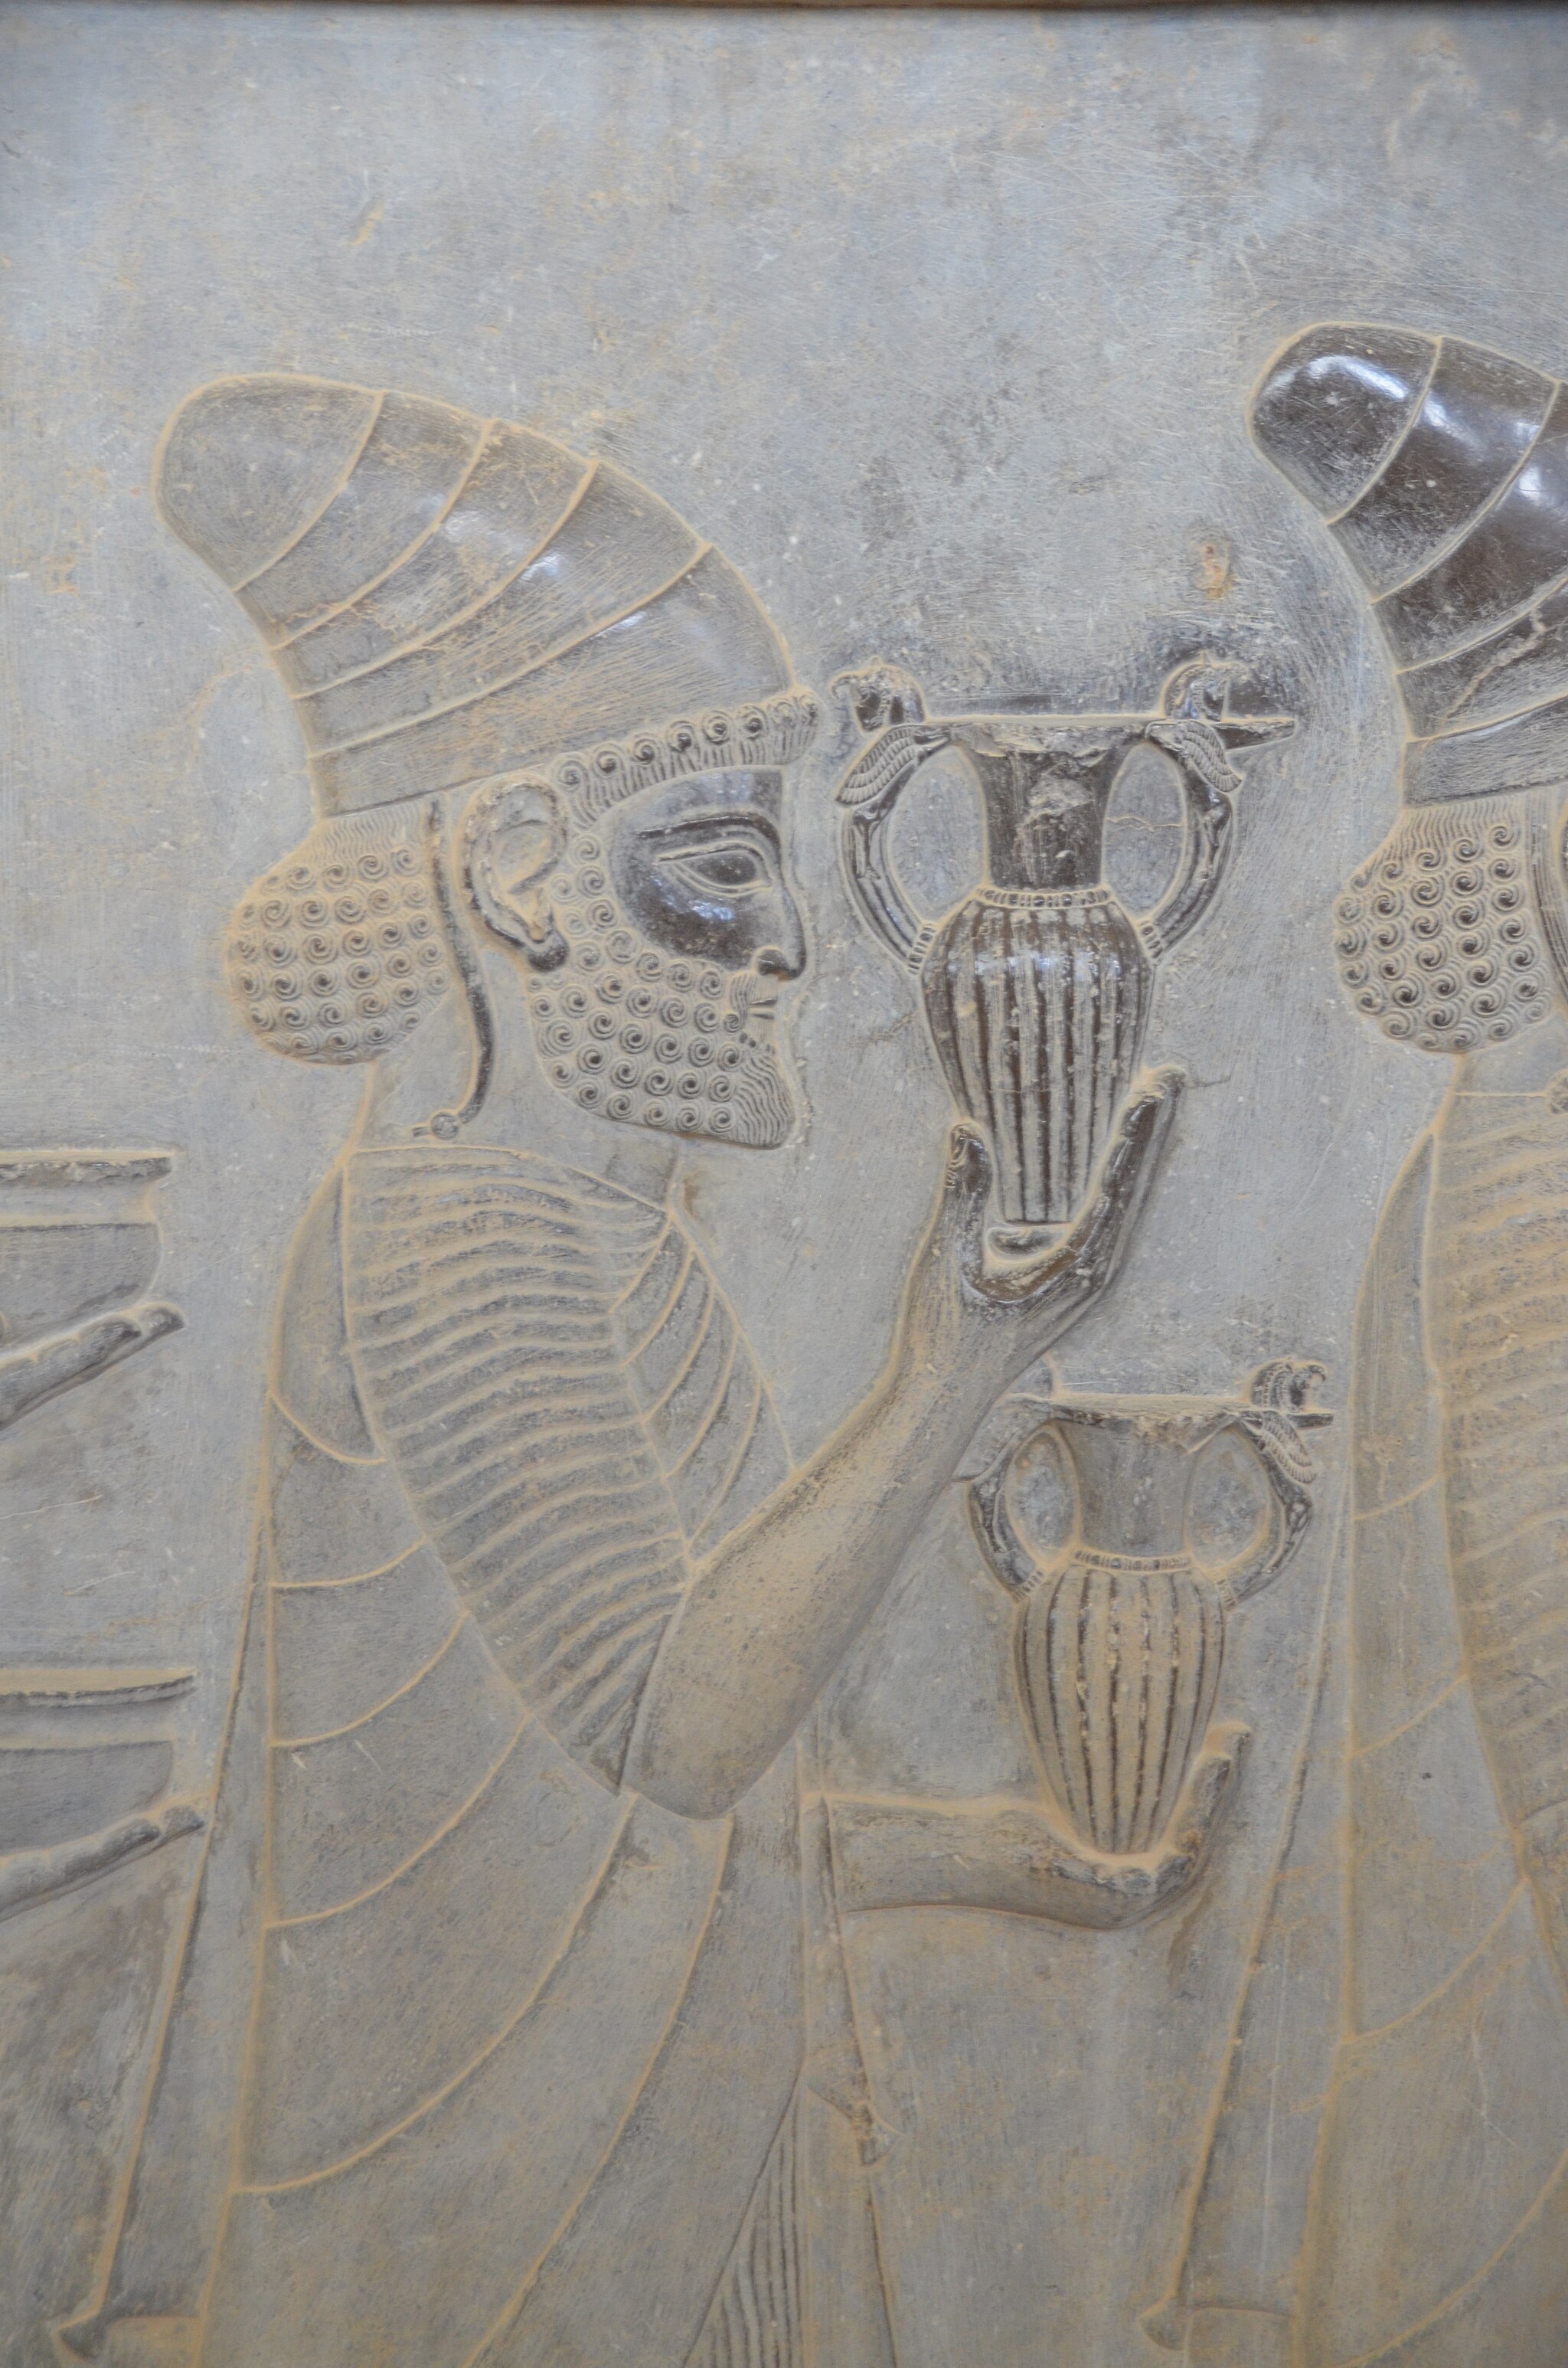
Title: Persepolis, Iran (47863624061)
Description: Persepolis, Iran
Date: 22 April 2019, 09:15 (according to Exif data)
Categories: Photographs by Carole Raddato, Flickr images reviewed by FlickreviewR 2, 2019 in Persepolis, Iran photographs taken on 2019-04-22, Lydian delegation, Apadana